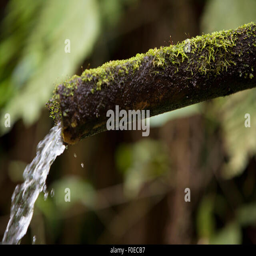
spring water bubbling out of the ground in the autumn forest